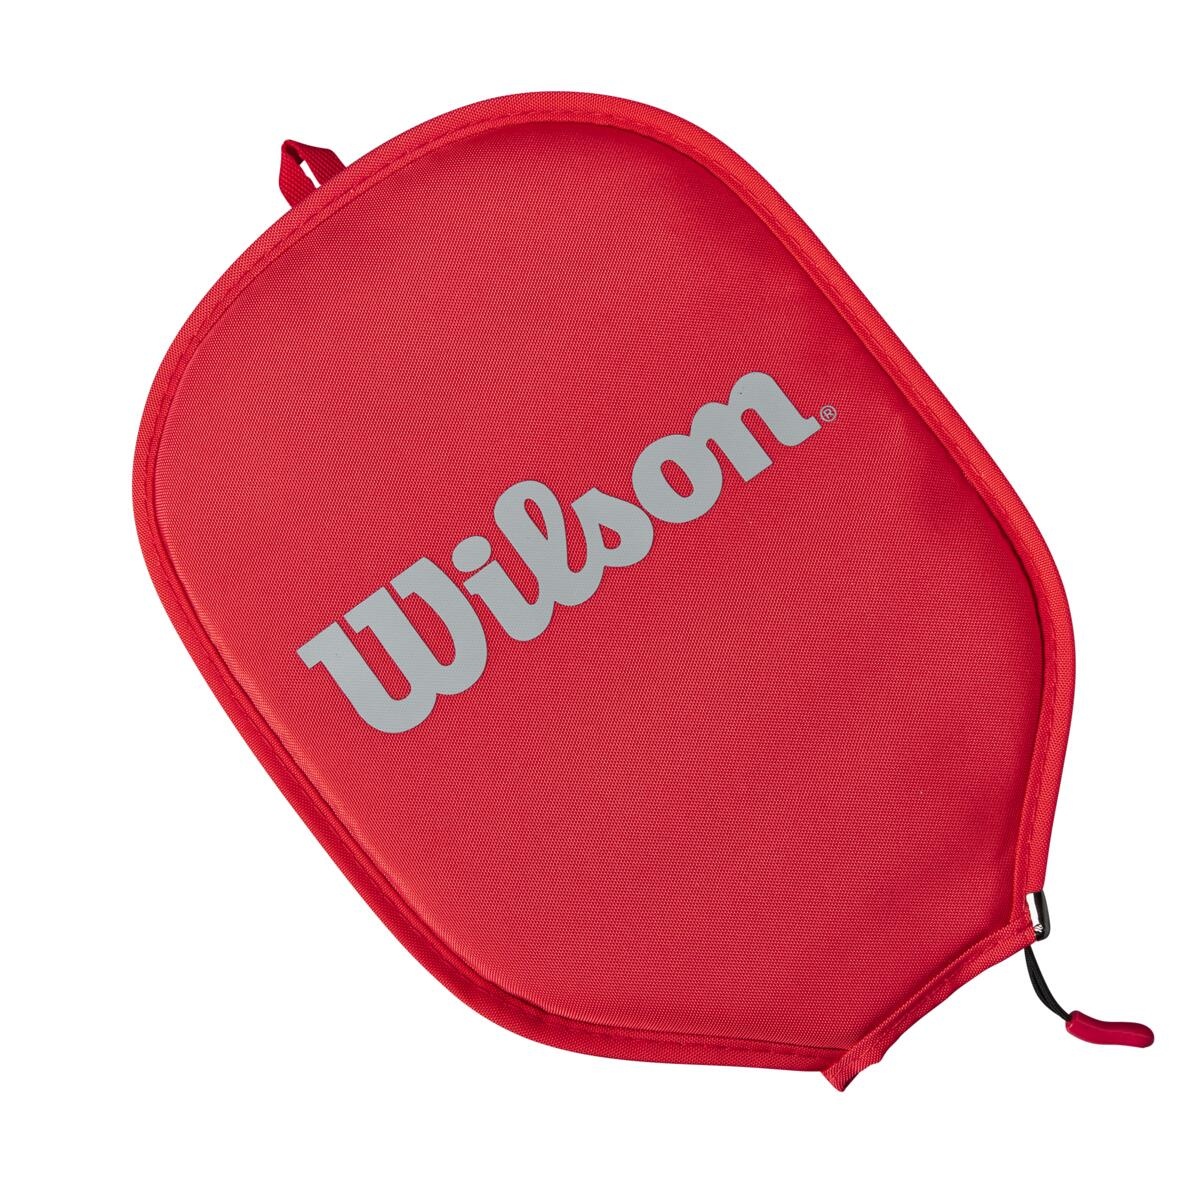
PICKLEBALL COVER REDGRAY
Official Wilson Sports Equipment Dealer in Lebanon We are your premier destination for authentic Wilson sports equipment in Lebanon ! As the officially authorized dealer, we proudly offer the complete range of Wilson's renowned gear, designed to elevate your game across every sport. From the court to the field, the course to the diamond, we provide athletes and enthusiasts across Lebanon with genuine Wilson products including rackets, balls, footwear, apparel, and accessories for various disciplines. Explore our collection and discover the unparalleled quality and innovation that Wilson brings to the world of sports.
Brand: Wilson
Category: Sporting Goods > Outdoor Recreation > Outdoor Games > Pickleball